Serifos

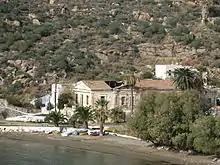
Headquarters of the former mine company of Serifos in Megalo Livadi

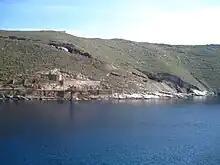
The mines

British travellers Theodore and Mabel Bent visited the island in December 1883. Bent opens his 1885 travelogue on the Cyclades with Serifos, although the couple visited Syros first.